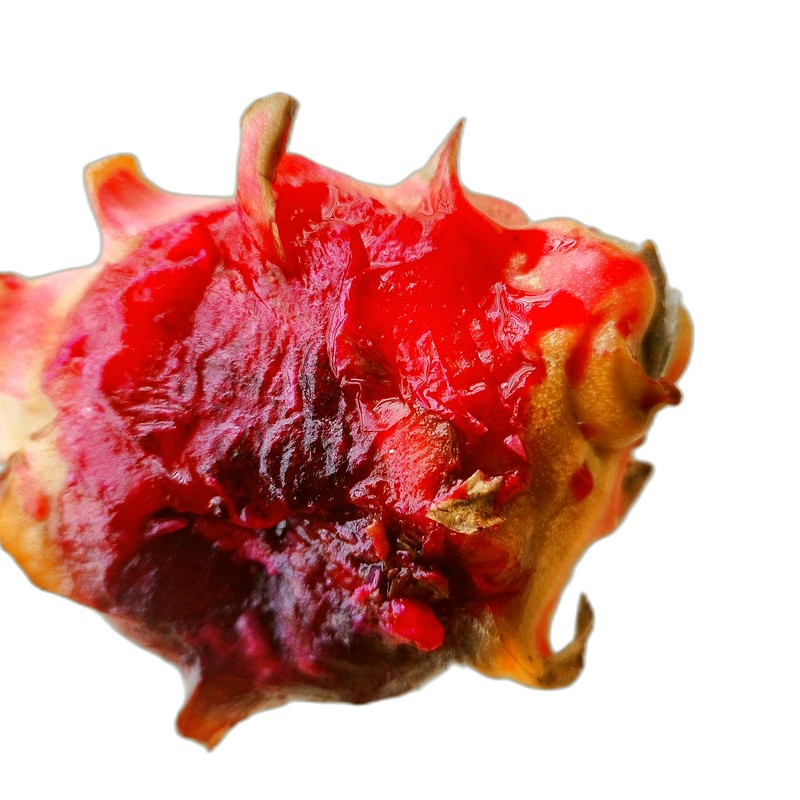
Label: Defect Dragon Fruit